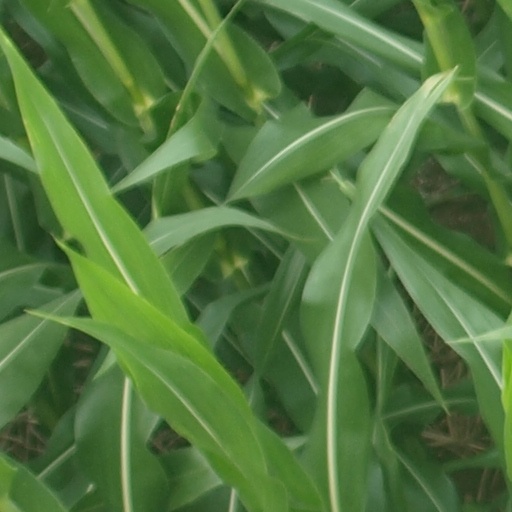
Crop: maize; corn